Art Bell

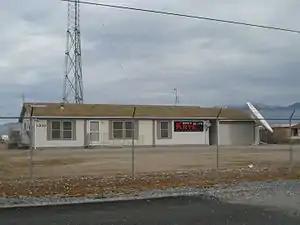
Broadcast facilities of KNYE in Pahrump, Nevada

Bell abandoned conventional political talk in favor of topics such as gun control and conspiracy theories, leading to a significant increase in his overnight ratings. The show's focus again shifted significantly after the Oklahoma City bombing in 1995. Many in the media did not want to be blamed for inciting anti-government or militia actions like the bombing. Subsequently, Bell discussed offbeat topics such as the paranormal, the occult, UFOs, protoscience and pseudoscience. During his tenure at KDWN Bell met and married his third wife, Ramona, who later handled production and management duties for the program.